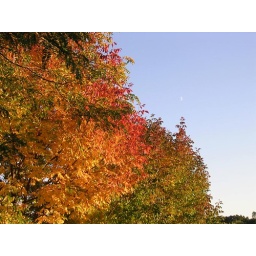
This tree is gorgeous in person